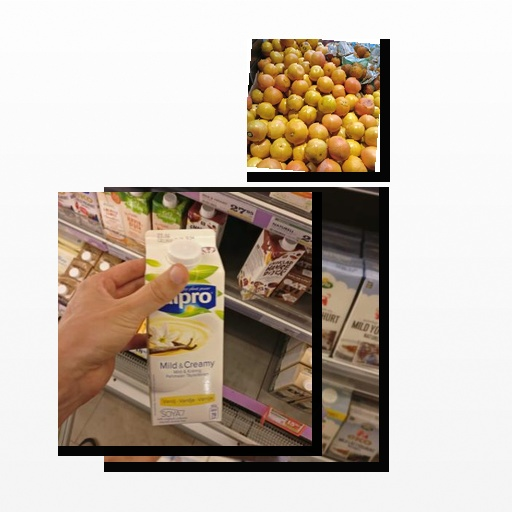
Food items: red_grapefruit, vanilla_soyghurt, natural_yogurt